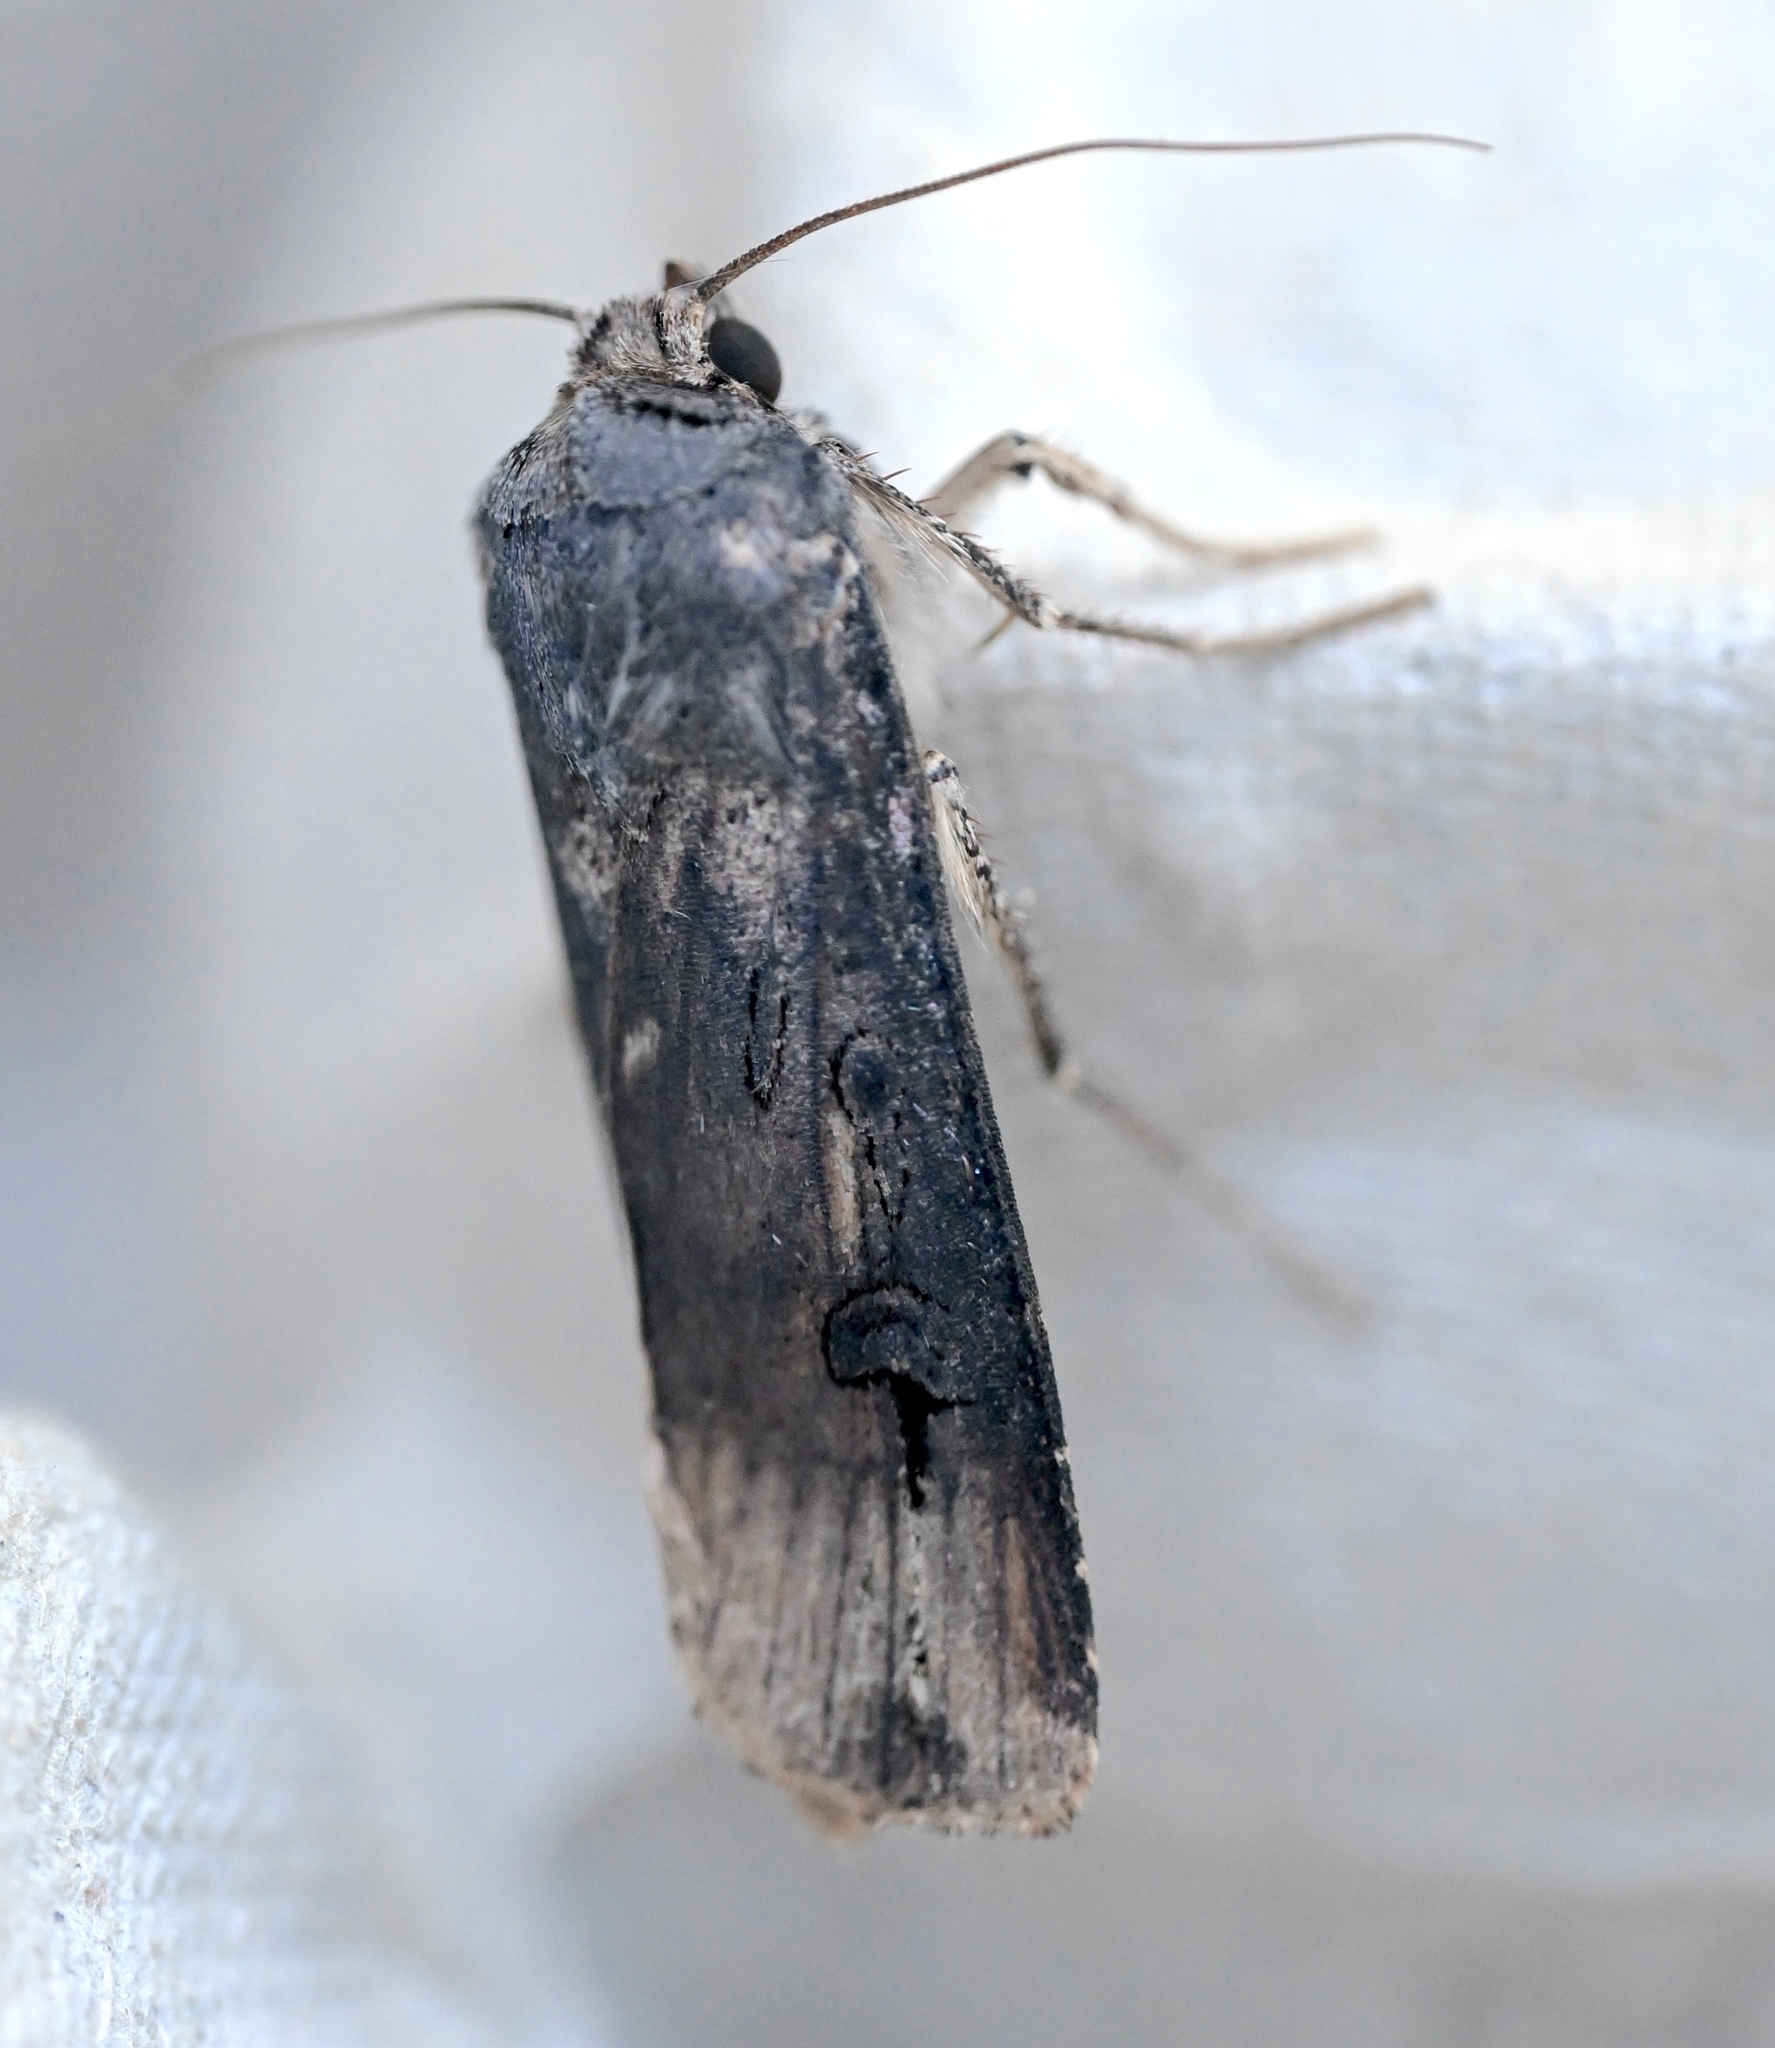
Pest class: cutworms